Thoughts of Ionesco

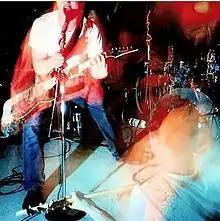
Thoughts of Ionesco in Wayne, Michigan

Thoughts of Ionesco was a Detroit-based post-hardcore band extant 1996–1999 known for detuned guitars, screamed vocals, complex arrangements, improvisational sections inspired by free jazz, and their destructive live performances.